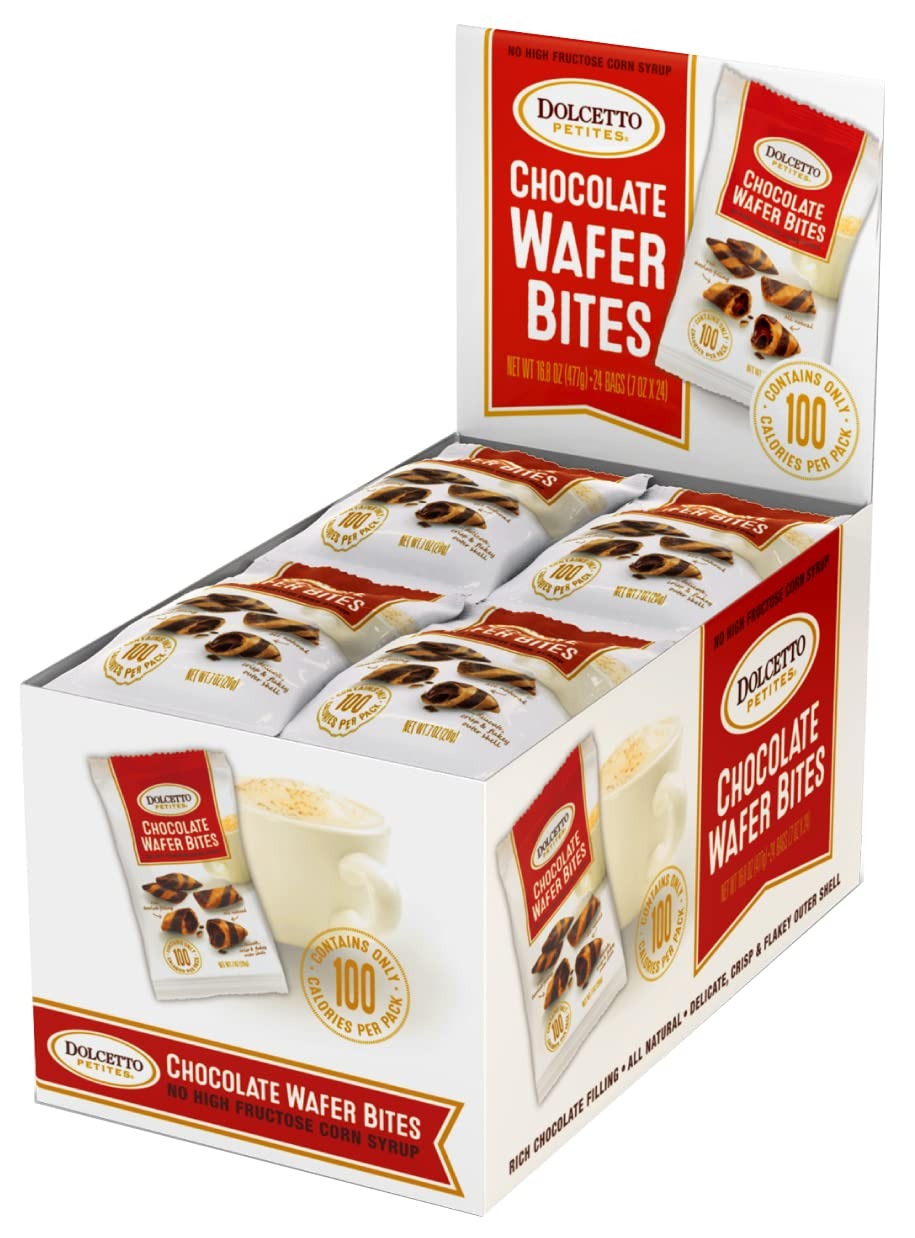
Item Name: Dolcetto Chocolate-Filled Wafer Bites, 0.7 Ounce (Pack of 24)
Bullet Point 1: Available in 100 calorie snack packs - the perfect lunchbox item
Bullet Point 2: 100% natural and contains zero trans fat, no artificial flavors or coloring and no high fructose corn syrup
Bullet Point 3: The perfect compliment to coffee, ice cream or hot cocoa
Bullet Point 4: Case contains 24 grab 'n' go bags that are conveniently packaged in a display tray for ease of storage
Value: 16.8
Unit: ounce

Price: 38.75